Audi e-tron

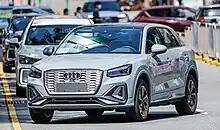
Audi Q2L e-tron is based on the gasoline-powered vehicle Audi Q2, which is based the MQB platform.

An SUV formerly called the "Audi e-tron", with a 328-kilometer (204-mile) EPA range and a 95-kWh battery, entered production in 2018 and was first delivered in 2019. The vehicle is sold in many countries, including the US, Canada and multiple countries in Europe. At the end of September 2019, there were more than 10,000 e-trons registered worldwide.